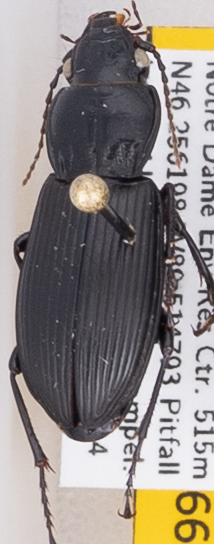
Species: Pterostichus melanarius melanarius
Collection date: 2021-07-14
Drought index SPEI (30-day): -0.03
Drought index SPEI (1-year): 0.8
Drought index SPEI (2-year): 1.69